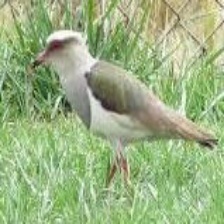
Species: ANDEAN LAPWING
Scientific name: VANELLUS RESPLENDENS